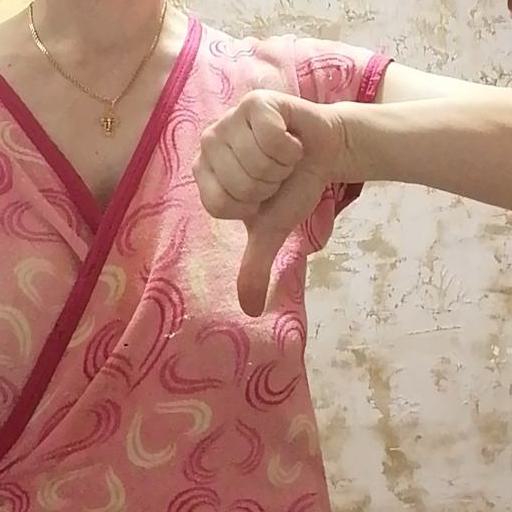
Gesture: dislike